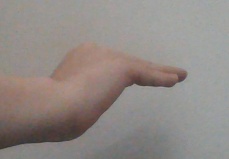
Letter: haa